Voorhees Town Center

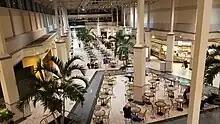
Food Court inside the mall in 2017

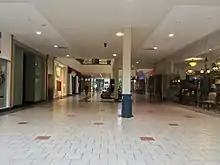
Lower level looking from Boscov's towards the food court

Echelon was a popular mall up until around 2000, when the mall began to struggle, and by 2005, the vacancy rate was nearly 75%. Echelon had several problems that contributed to its high vacancy rate, including over expansion. It had four anchors which included Sears, built in 1998 but closed three years later. The remainder of the mall lacked renovations. JCPenney exited shortly after Sears, with the national chains gradually following suit. Much of the upper level is vacant, most noticeably in the section near Macy's.